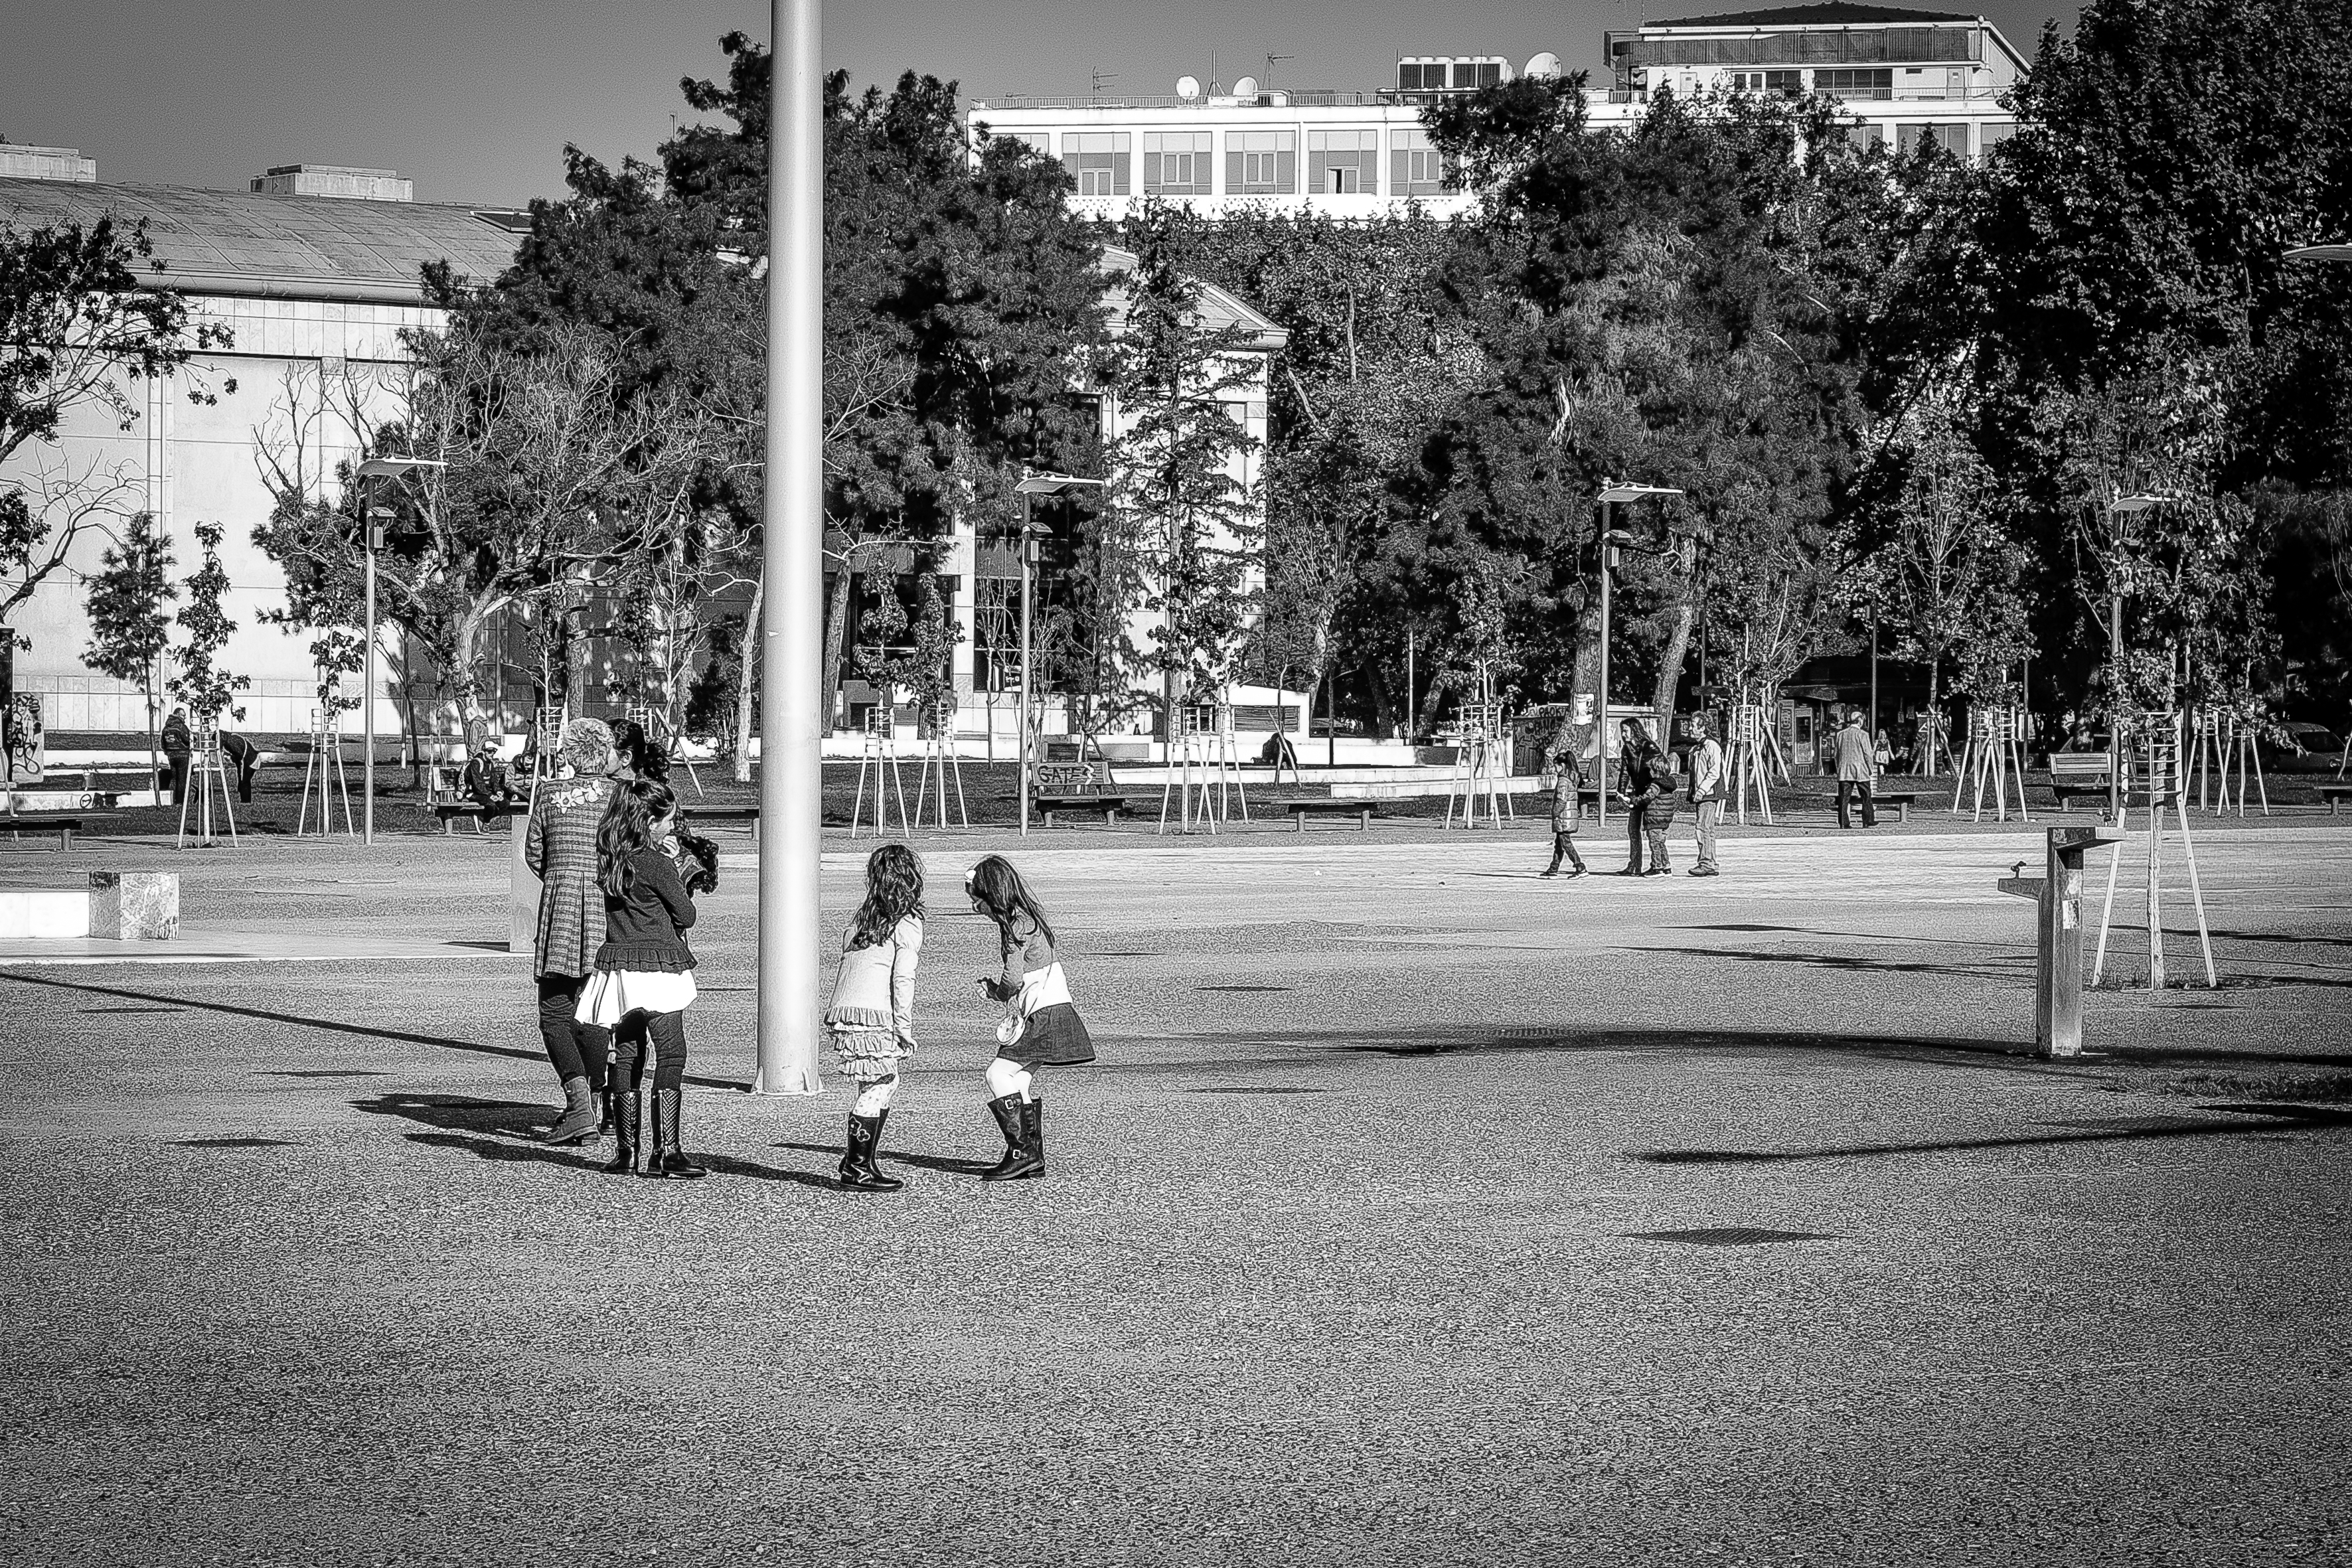
pedestrian, black and white, road, white, street, photography, city, urban, downtown, travel, fujifilm, monochrome, public space, bw, blackandwhite, blackwhite, cool image, infrastructure, ngc, photograph, greece, town square, fuji, shape, fujixt1, fujix, noireblanc, macedonia, thessaloniki, timeless, macedonian, makedonia, macedoniagreece, pedestrian crossing, urban area, monochrome photography, human settlement